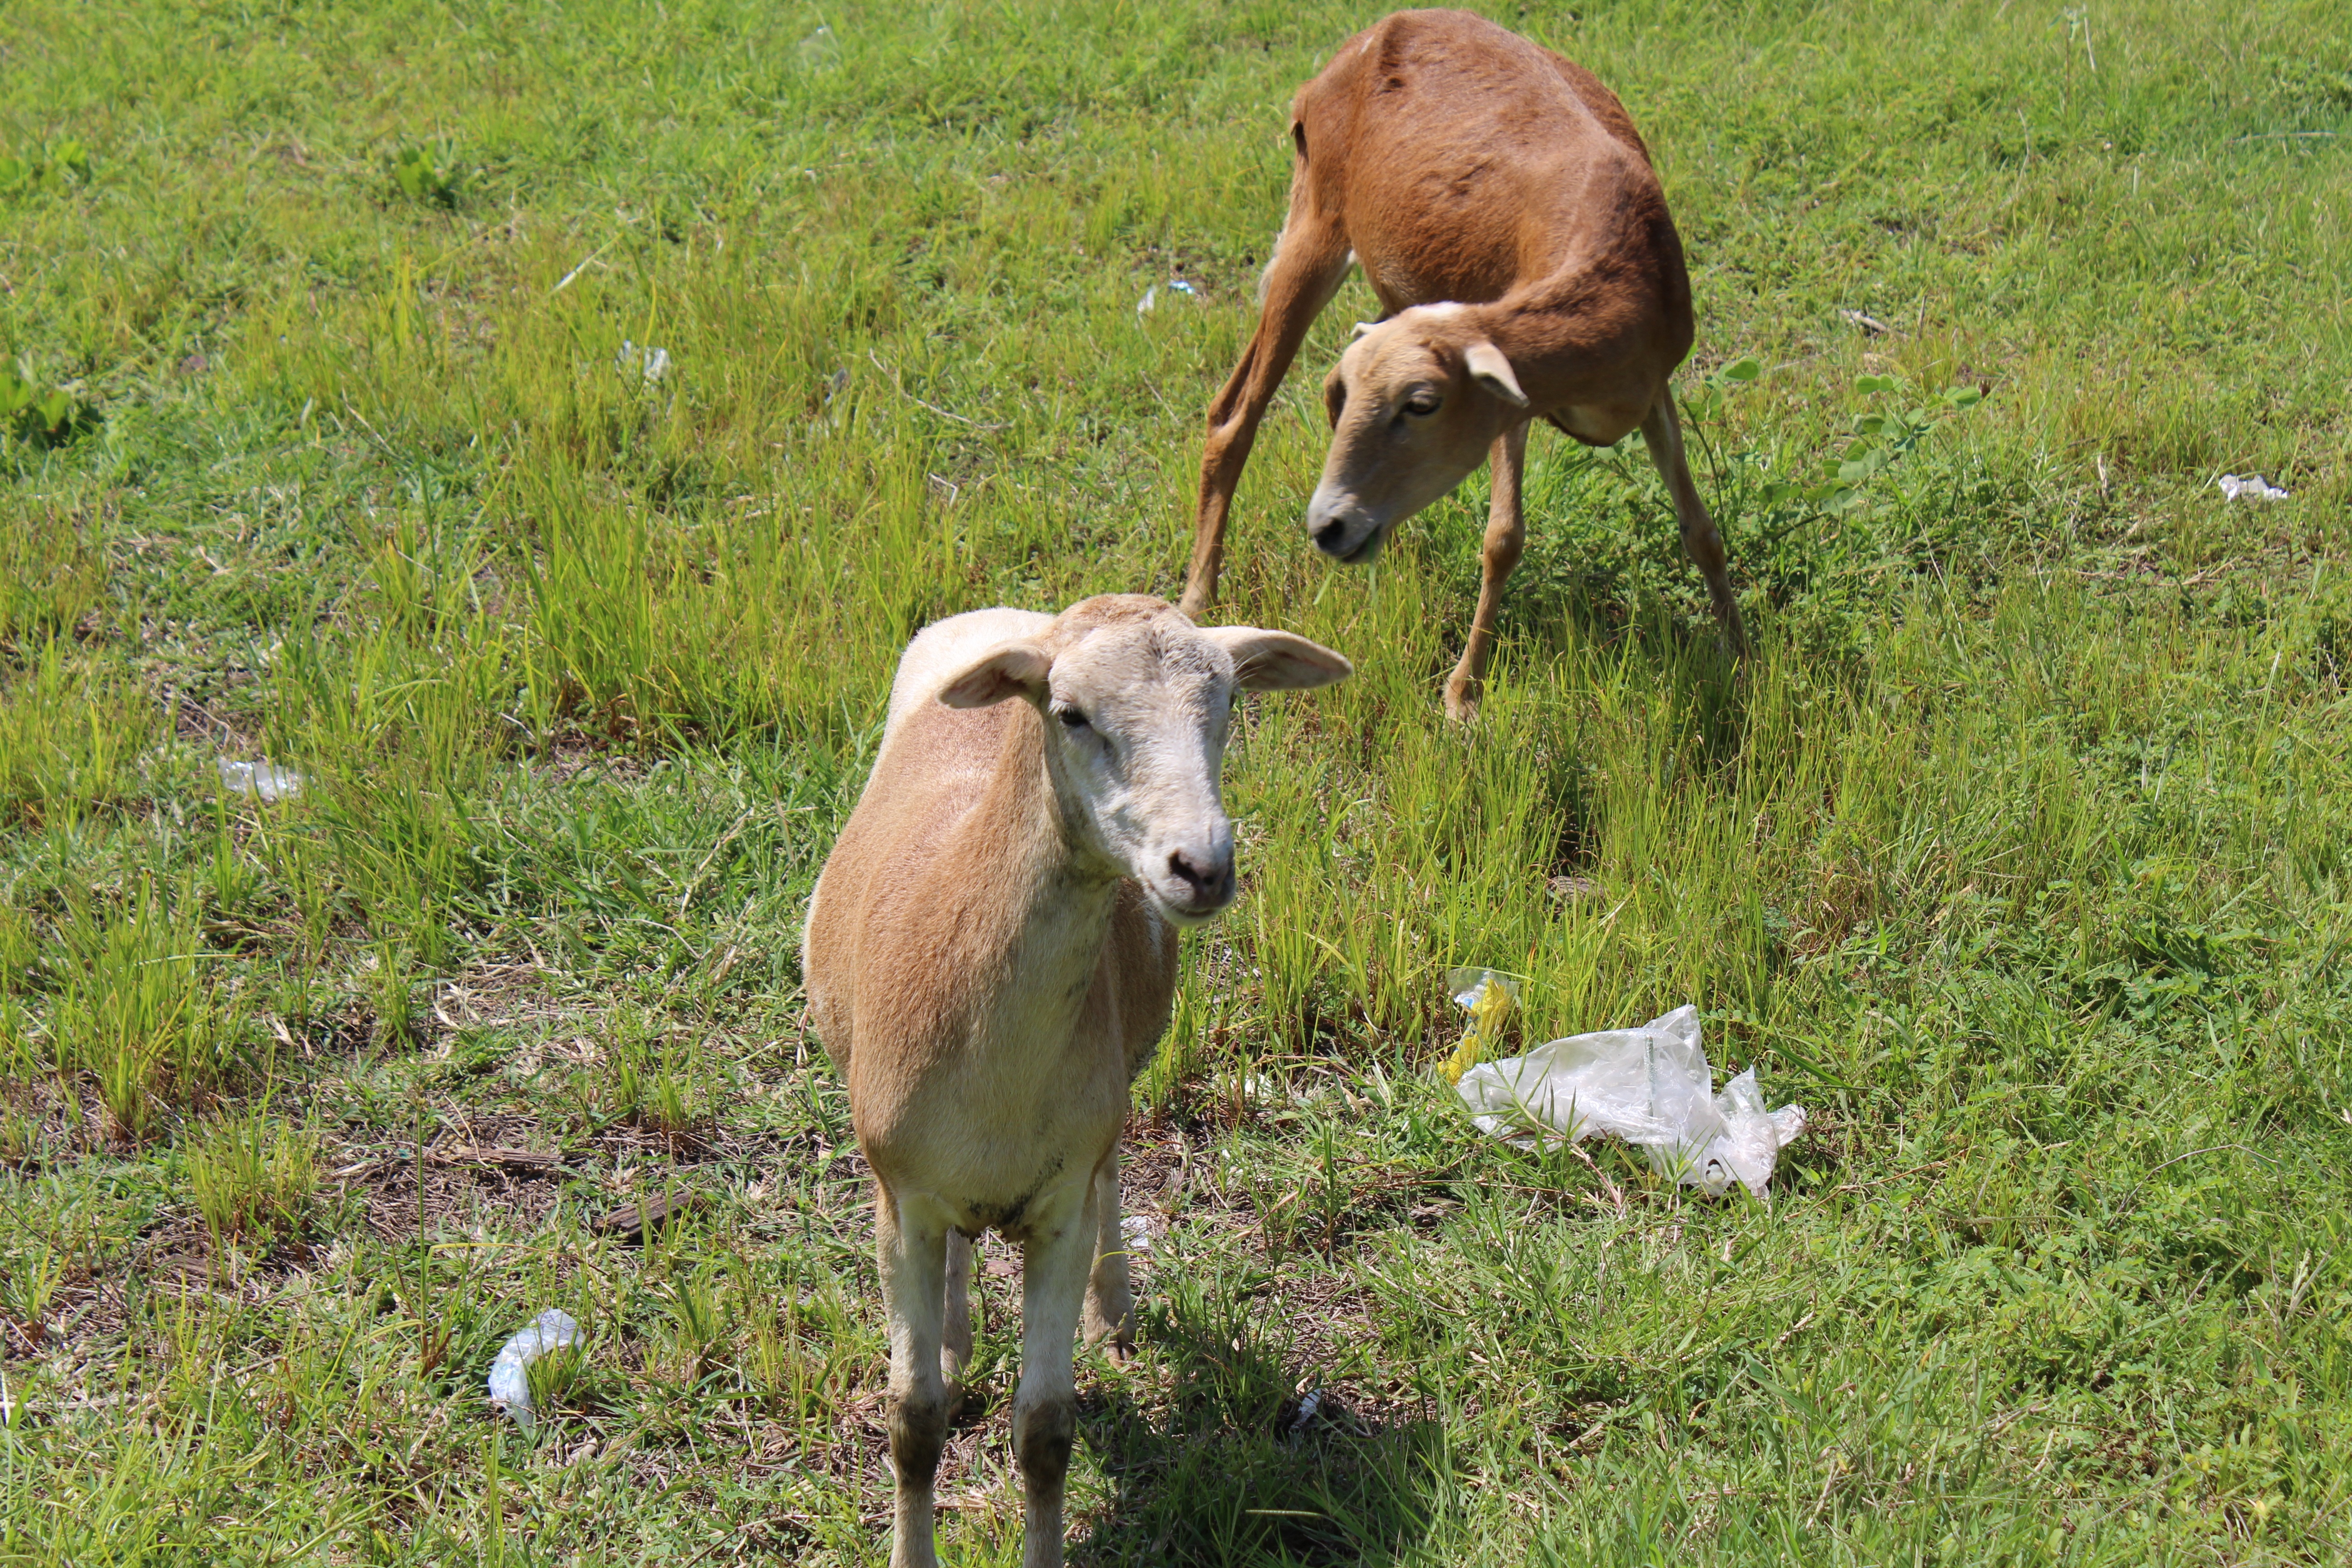
grass, meadow, animal, wildlife, goat, horn, herd, pasture, grazing, livestock, sheep, mammal, fauna, lamb, goats, grassland, animals, vertebrate, sheeps, bighorn, barbary sheep, cow goat family